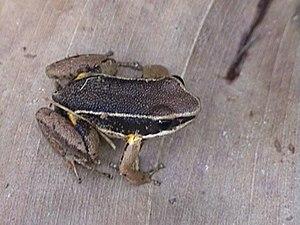
Allobates femoralis est une espèce d'amphibiens de la famille des Aromobatidae.